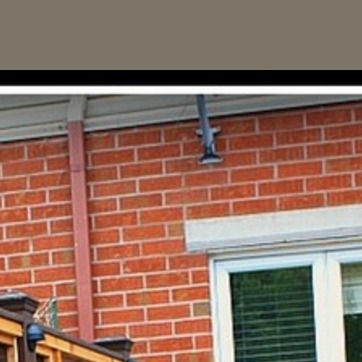
Material: brick